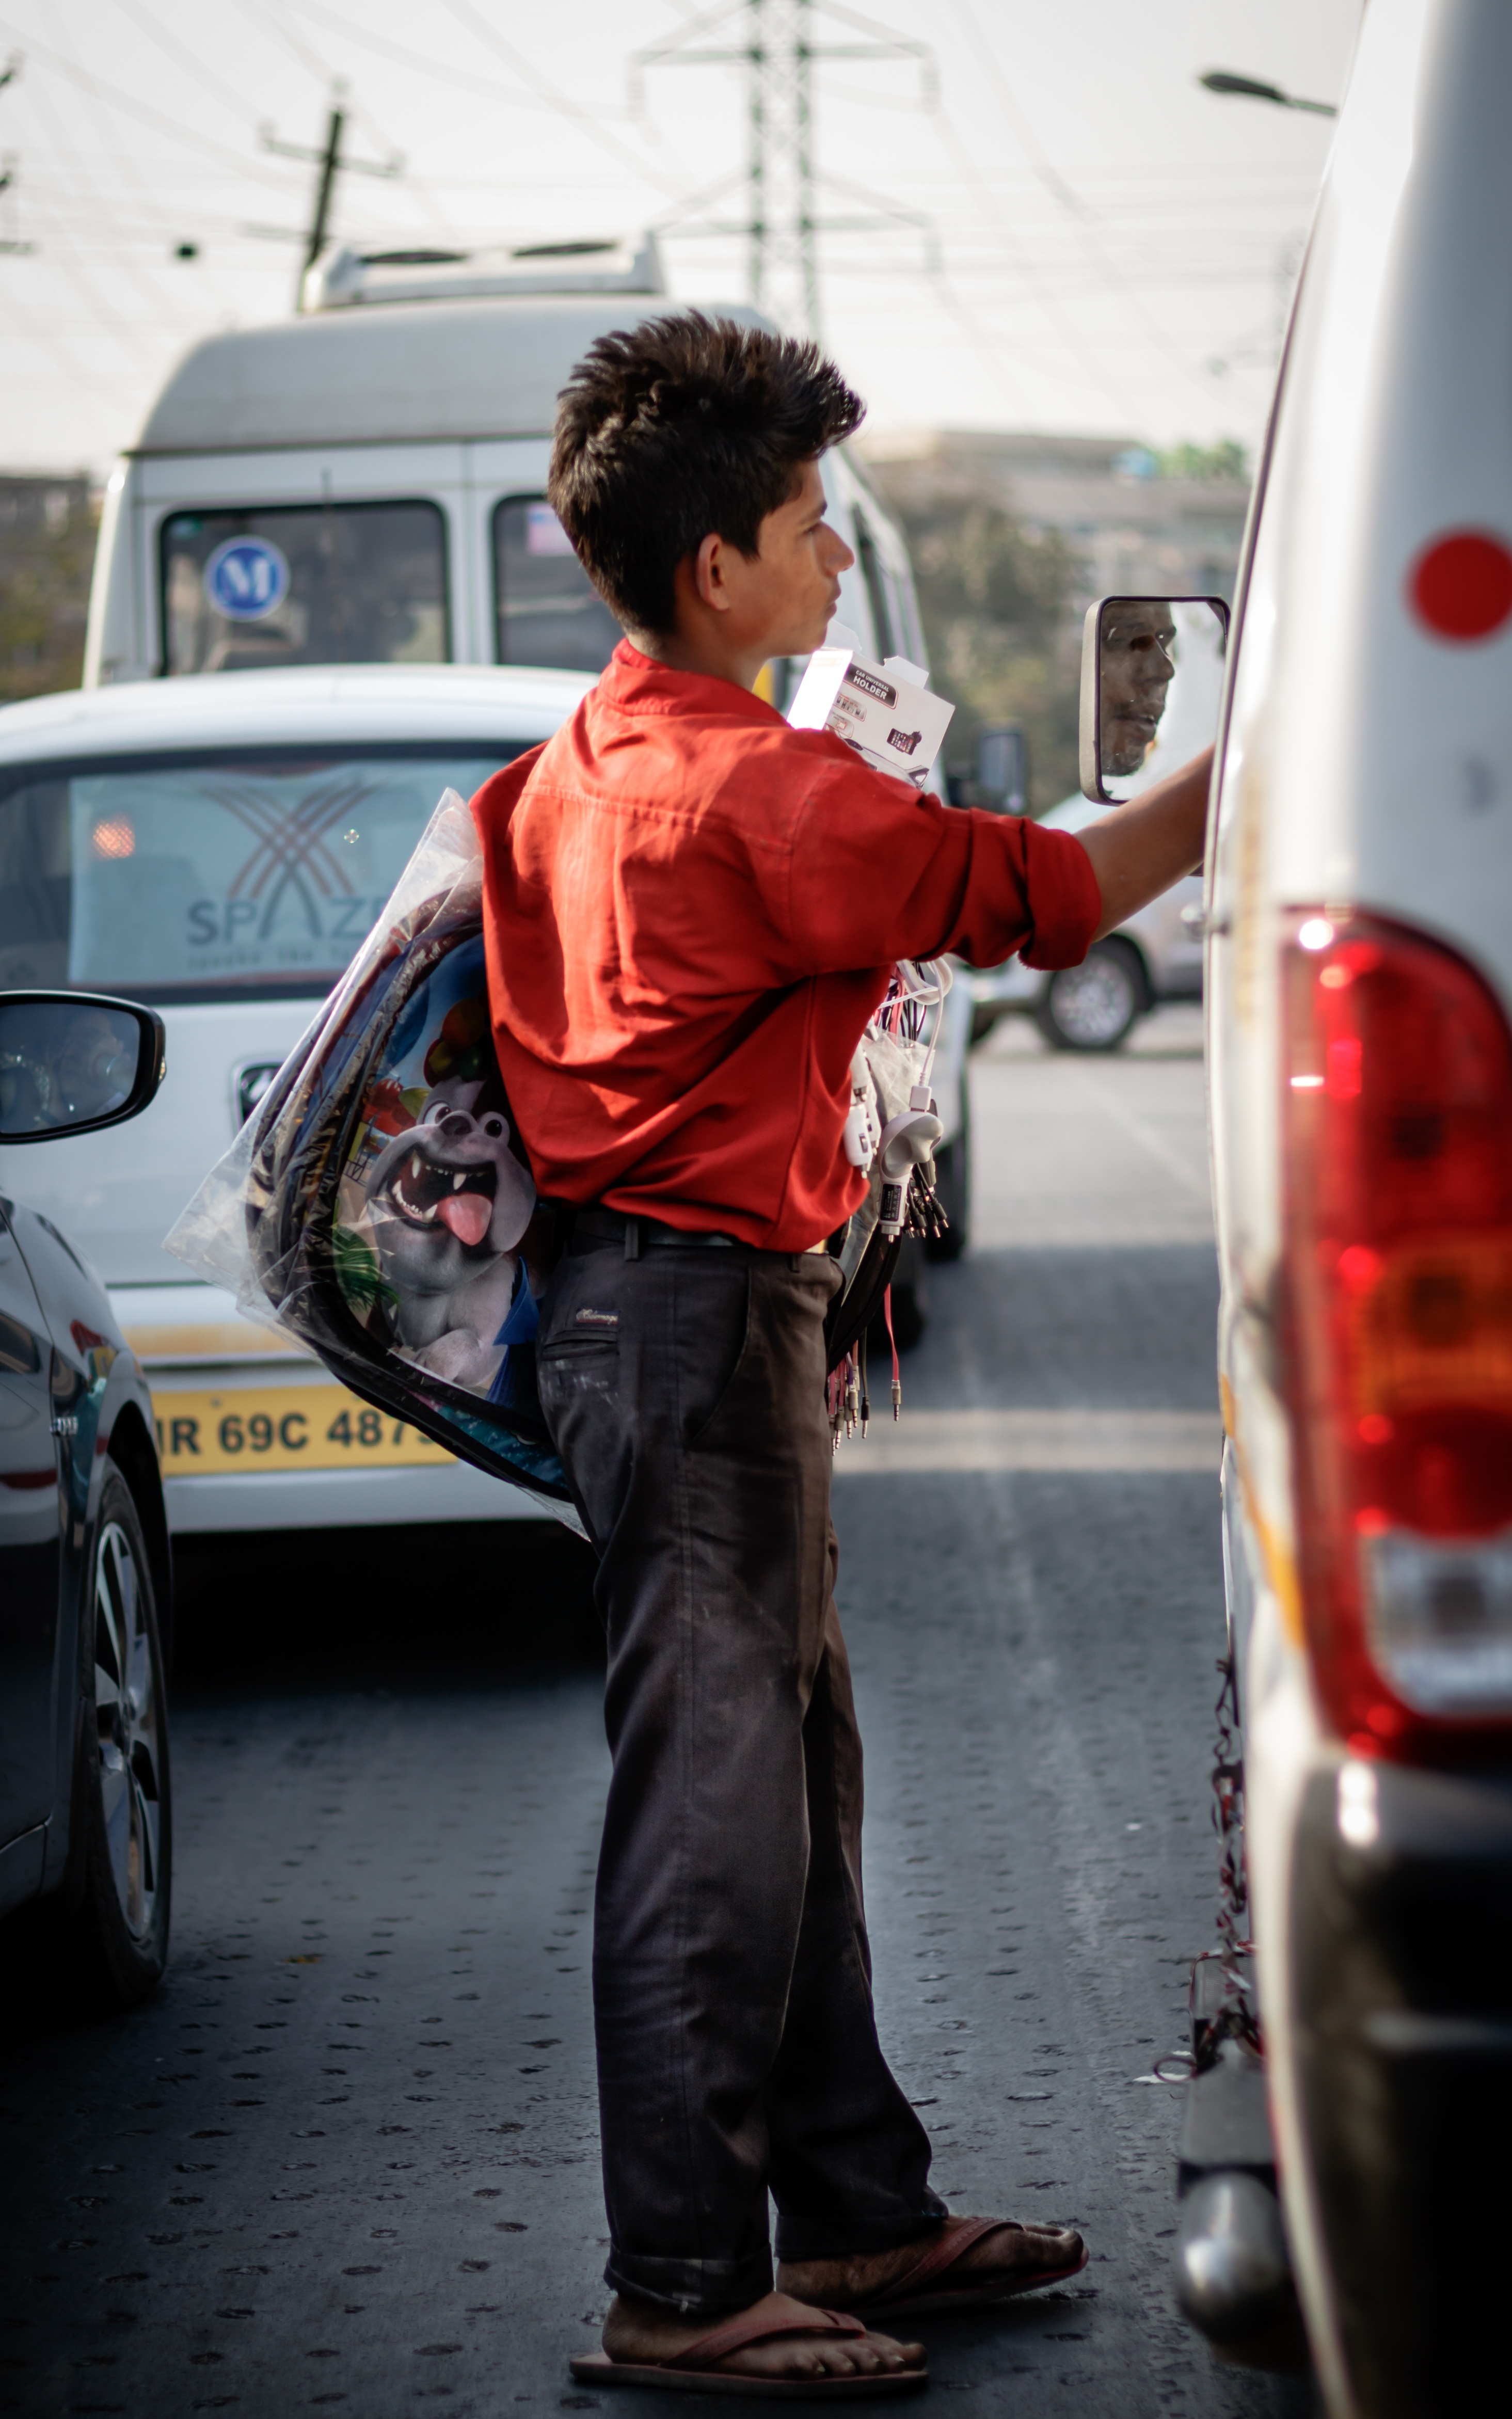
man, working, person, road, street, kid, male, red, infrastructure, selling, self employed, on road